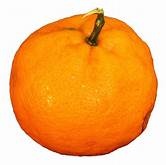
Label: mandarine